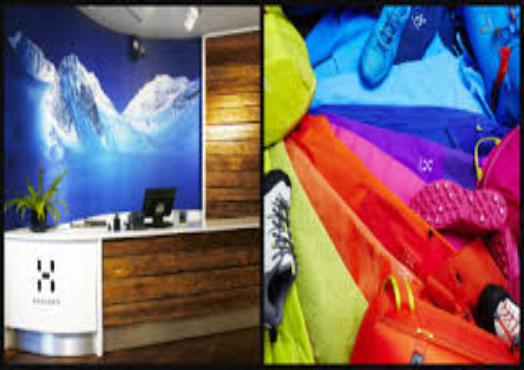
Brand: Haglofs
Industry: Clothes